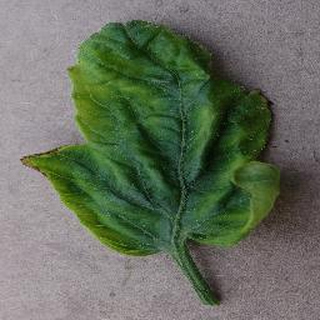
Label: tomato_yellow_leaf_curl_virus